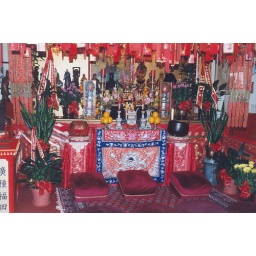
The temple on the second floor of the building in the previous photo, Chinatown, San Francisco.